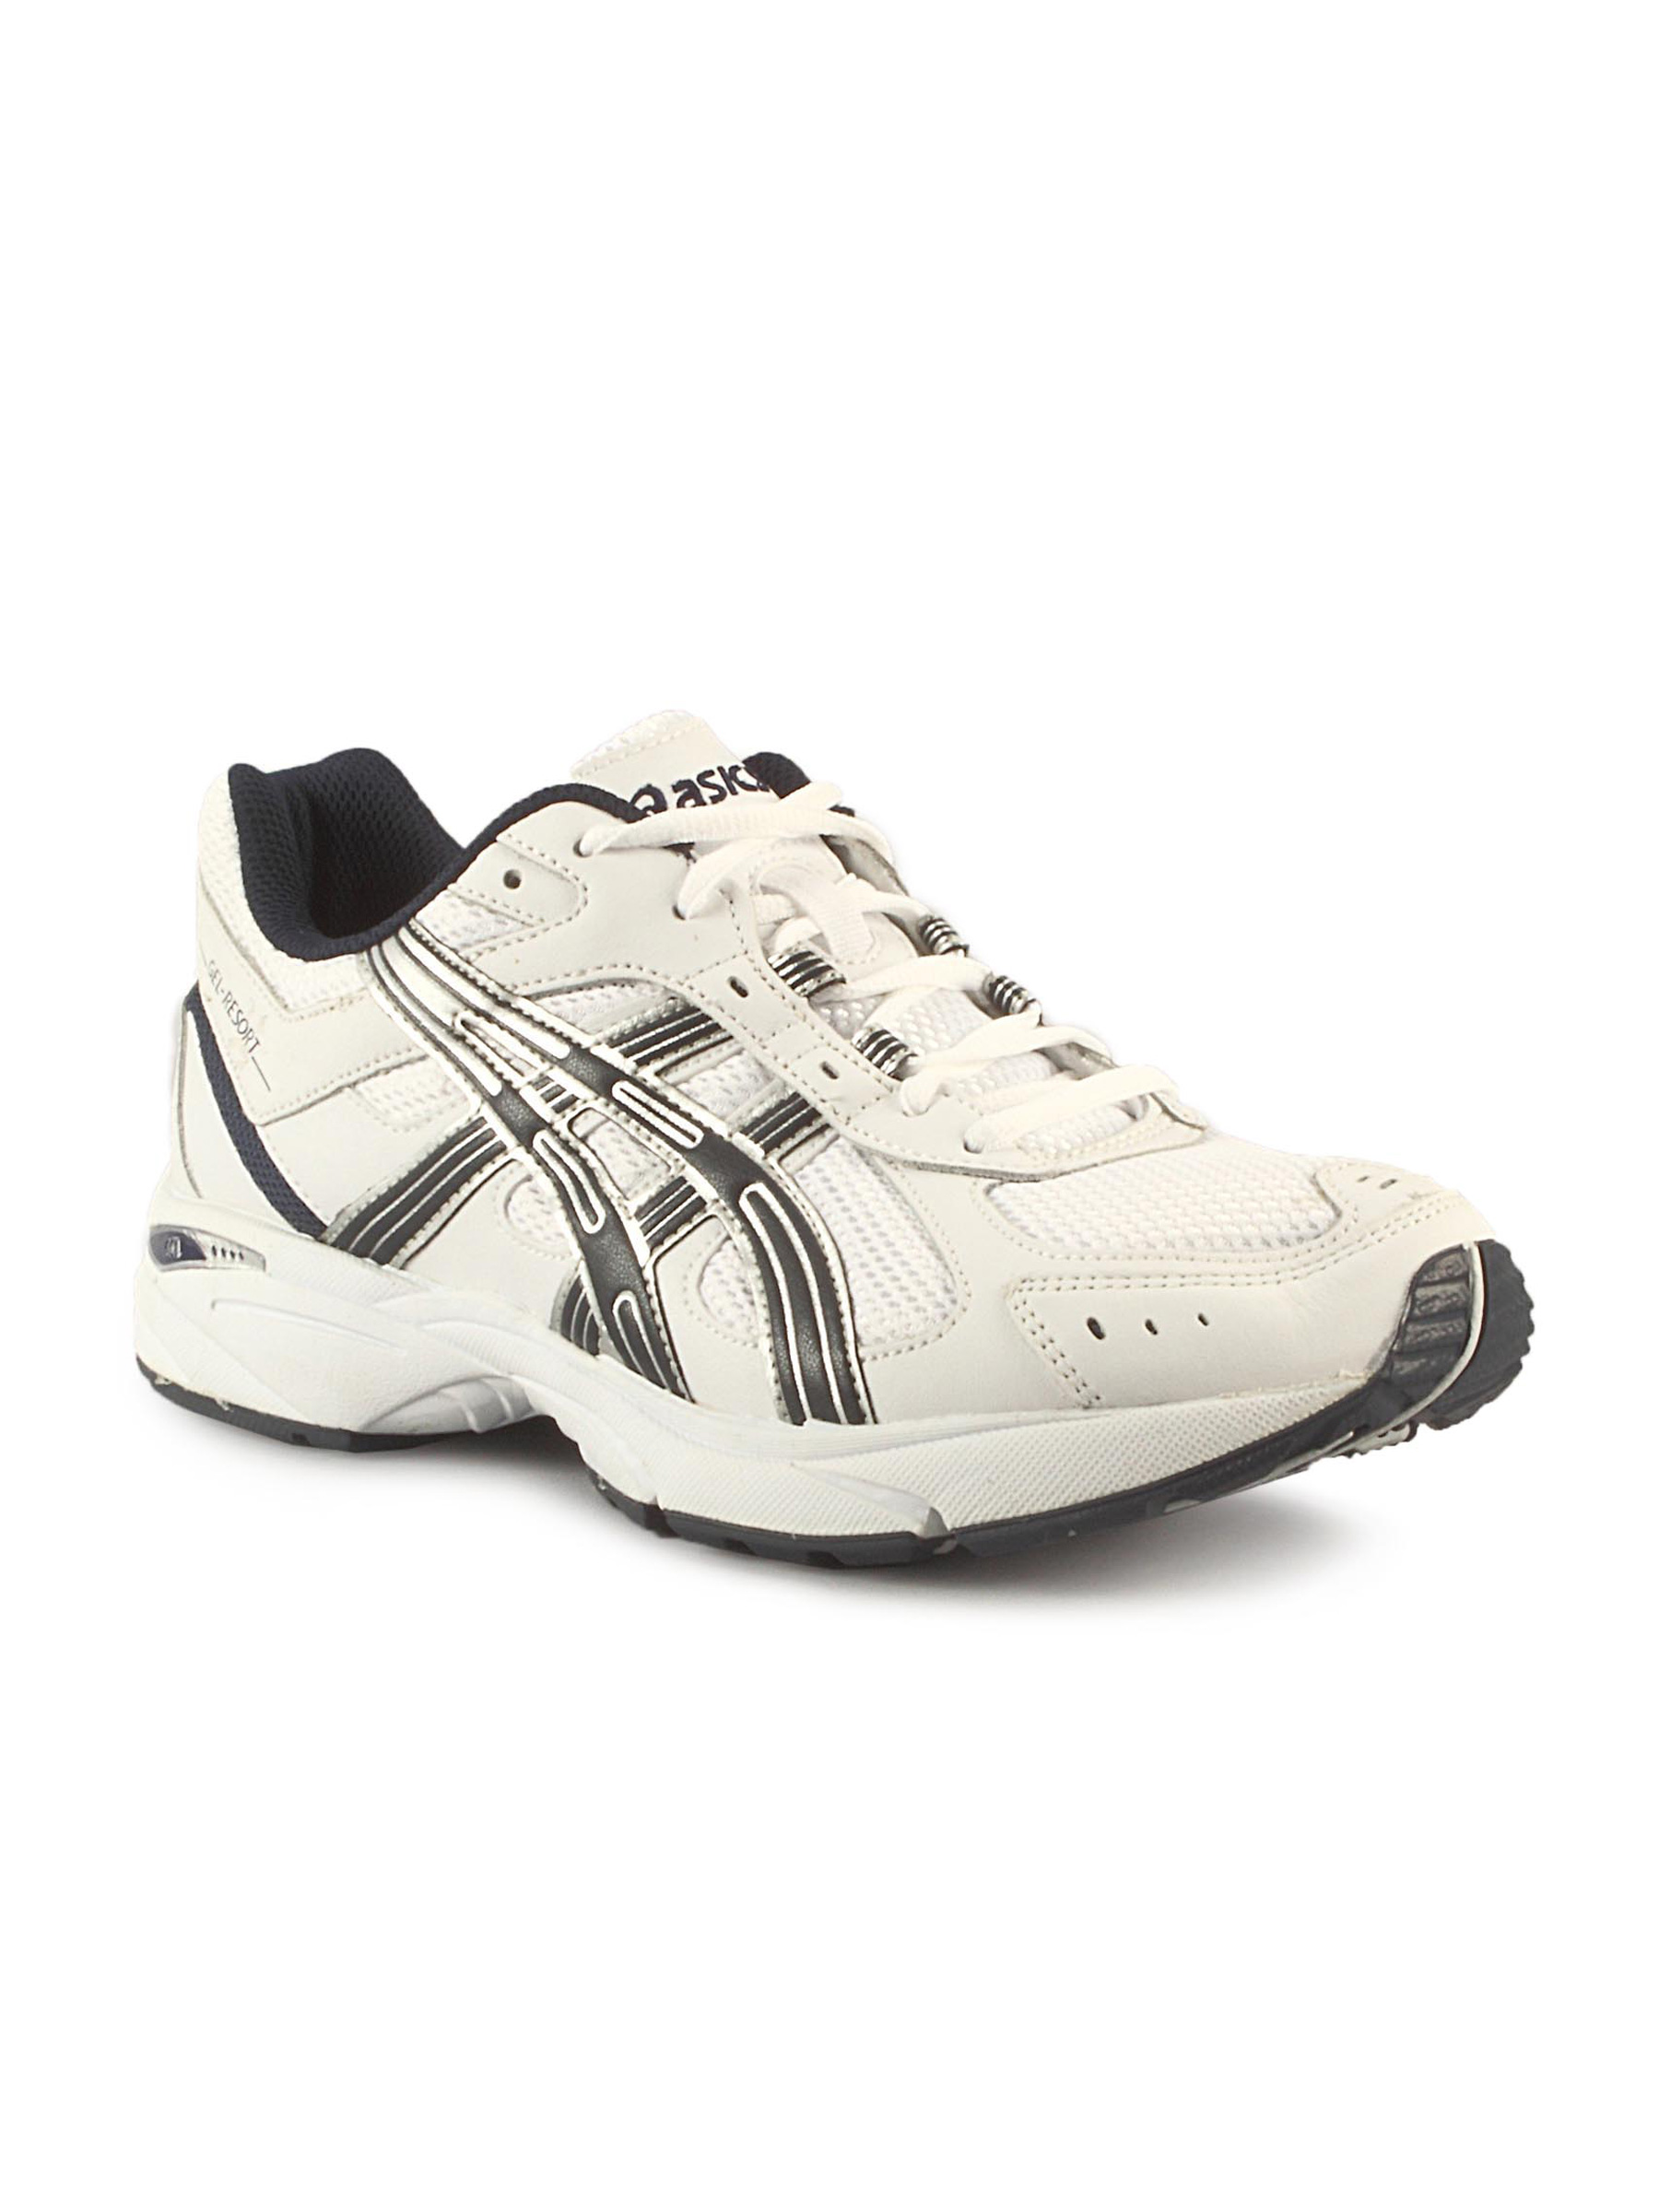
Asics Men's Gel Cushioning White Navy Shoe
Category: Footwear / Shoes / Sports Shoes
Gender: Men
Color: White
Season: Spring 2011
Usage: Sports